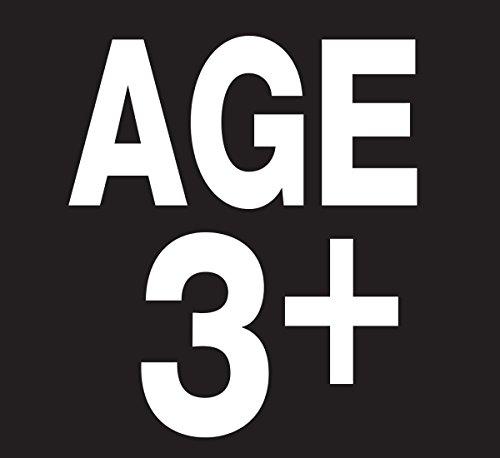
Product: Bell Paw Patrol Skye Pad & Glove Set
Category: Sports & Outdoors | Outdoor Recreation | Cycling | Kids' Bikes & Accessories | Kids' Protective Gear
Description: Padded gloves for comfort and palm protection.
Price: $12.88
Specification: Item Weight:         6.4 ounces    |Shipping Weight: 6.4 ounces (View shipping rates and policies)|ASIN: B0793HNPMB|Item model number: 8053614|    #19    in Kids' Cycling Protective Gear